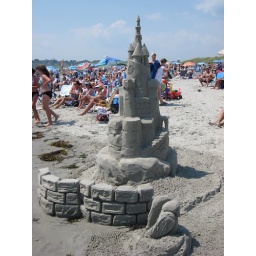
sand castle in newport